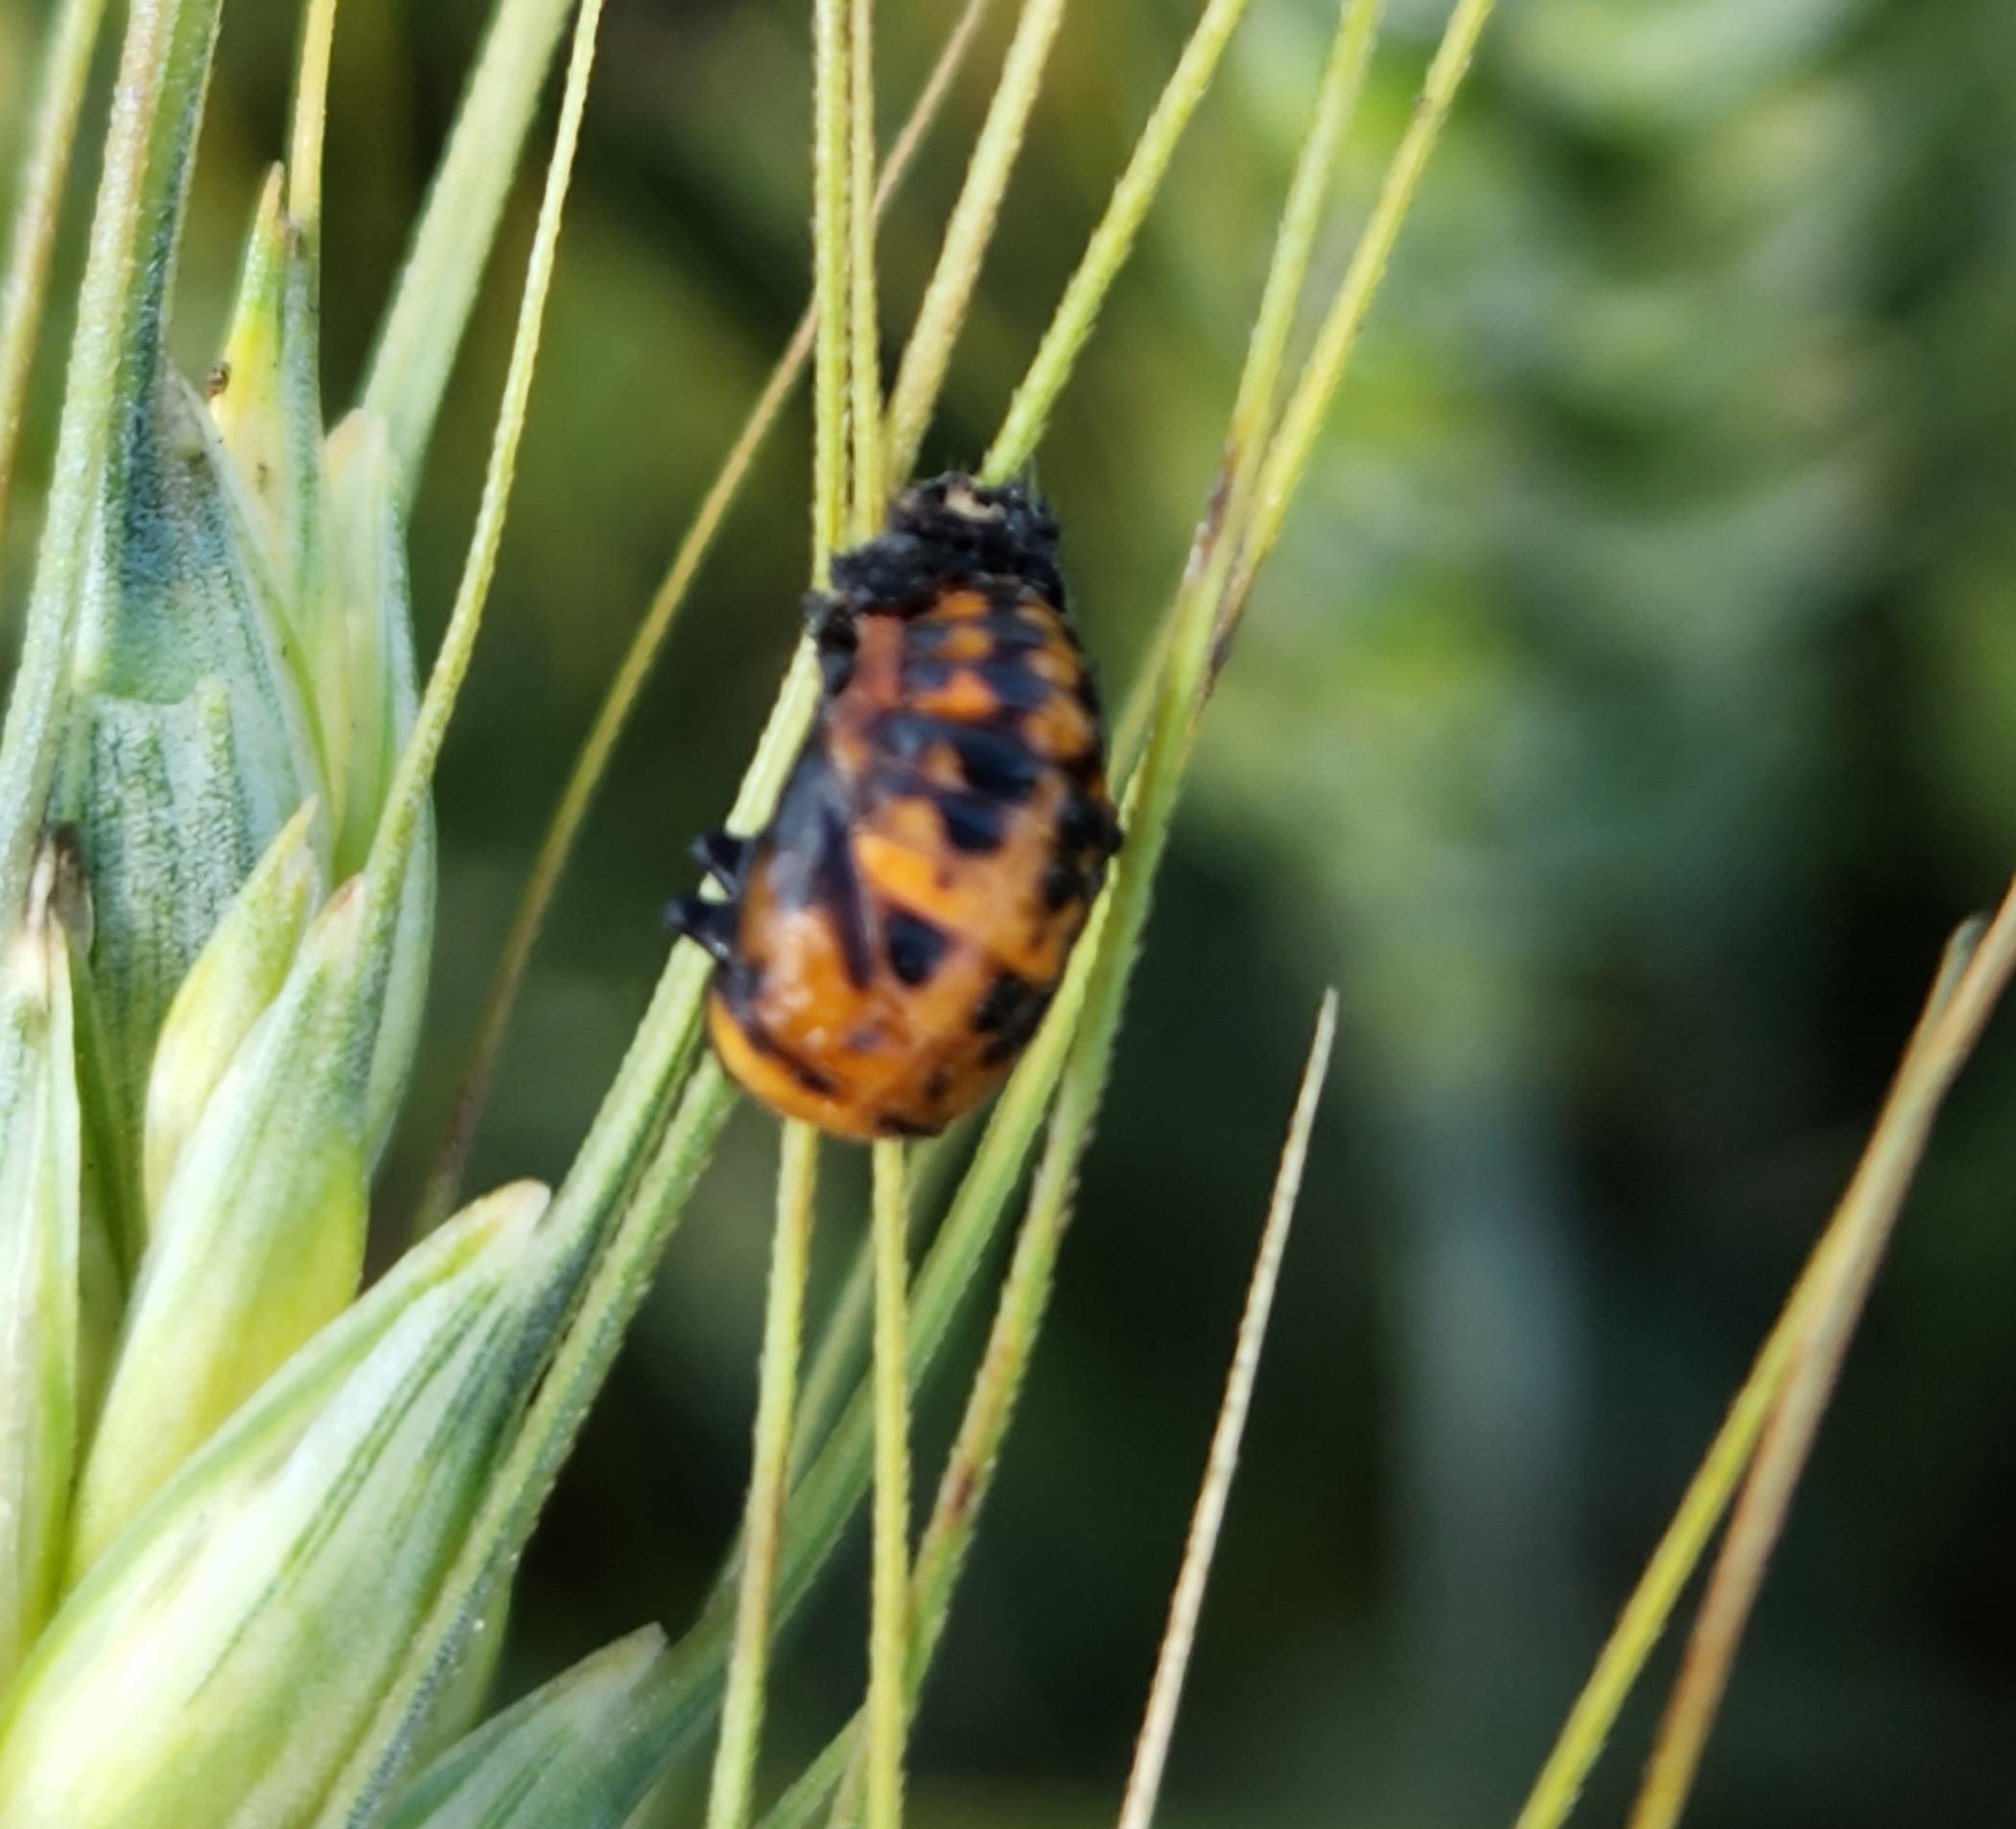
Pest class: predators